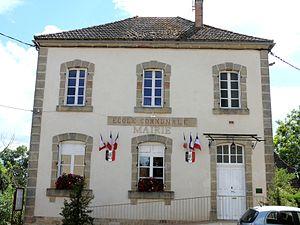
Rudelle - Mairie
Rudelle est une commune française, située dans le département du Lot en région Occitanie.